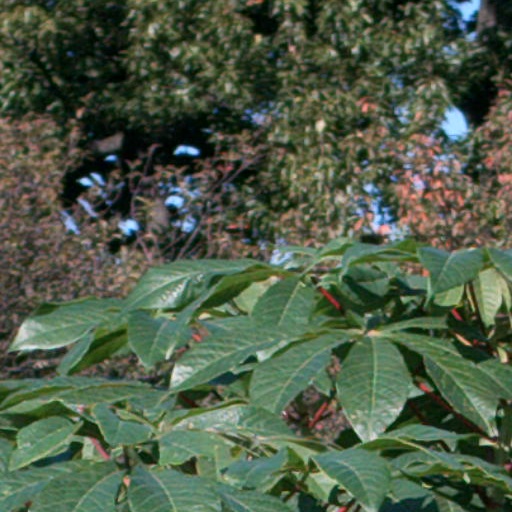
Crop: cassava